Vincelles, Yonne

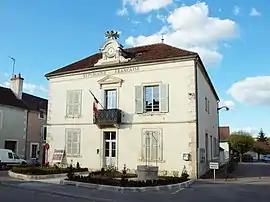
The town hall in Vincelles

Vincelles is a commune in the Yonne department in Bourgogne-Franche-Comté in north-central France.